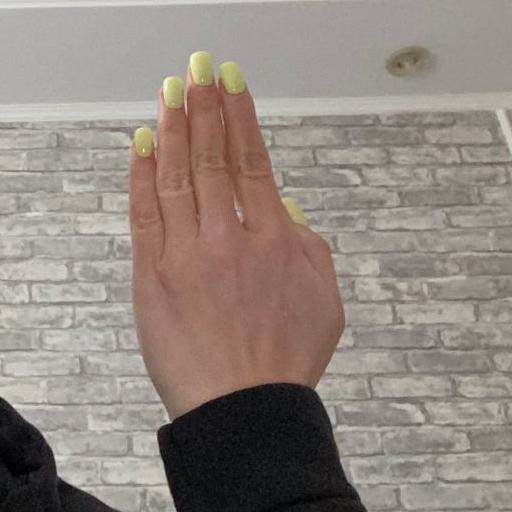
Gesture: stop_inverted